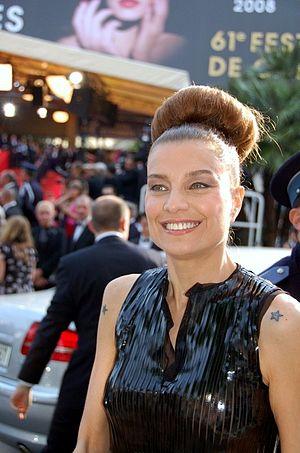
Elli Medeiros au festival de Cannes
Elli Medeiros est une chanteuse et actrice uruguayenne née à Montevideo, Uruguay le 18 janvier 1956.
Elli et Jacno est un duo de pop français actif au début des années 1980, composé d'Elli Medeiros et de Denis Quilliard, alias Jacno.